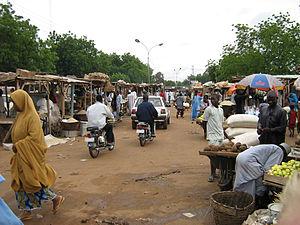
Sokoto est une ville du Nigeria située sur un promontoire rocheux à la confluence du Bakoura et du Rima-Maradi formant le Goulbi n'Sokoto ou rivière de Sokoto.